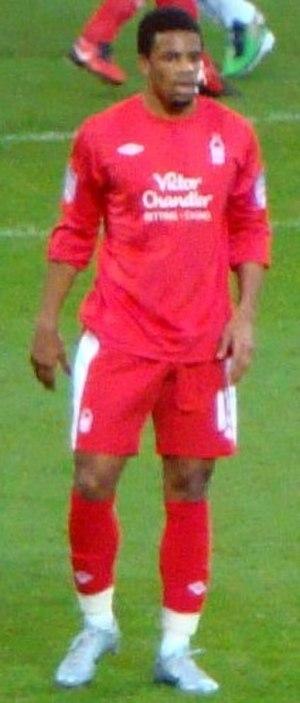
Garath James McCleary, né le 15 mai 1987 à Oxford, est un footballeur anglais qui évolue au poste de milieu de terrain à Reading FC.